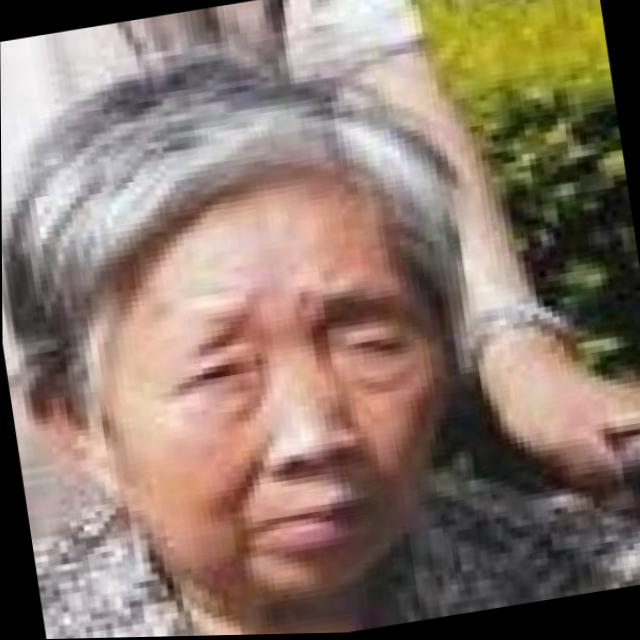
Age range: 65+